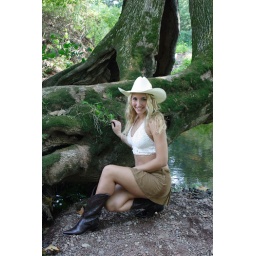
Briyon in Ringoes river bed